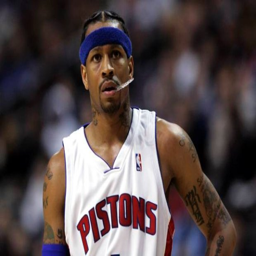
basketball shooting guard stands on the court during the second half of their basketball game against sports team